Irinjalakuda

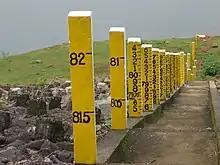

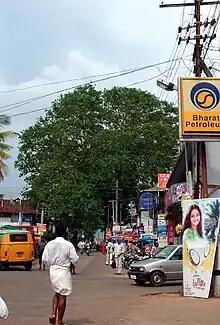

Irinjalakuda has a rich cultural history associated with the UNESCO-recognised classical dance form Koodiyattam.